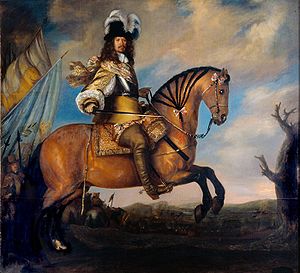
David Klöcker Ehrenstrahl / Liv og virke
Carl Gustaf Wrangel til hest
David Klöcker Ehrenstrahl var en svensk maler.